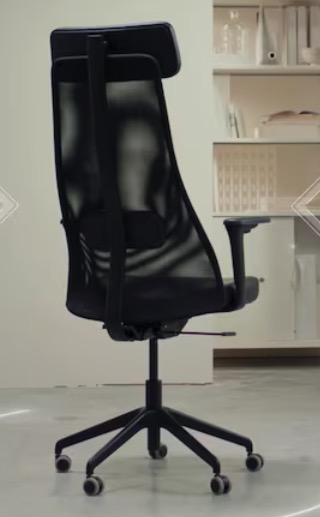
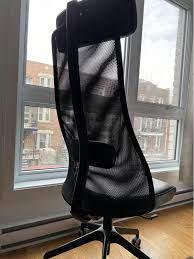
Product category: items_chair
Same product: yes